White Monastery

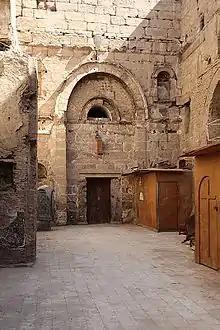
A library in the White Monastery

The literacy campaign, which Shenouda the Archimandrite waged in his monastery, reflected positively on the library of the monastery. With everyone in the monastery capable of reading and many skilled in writing manuscripts, the library must have been one of the greatest libraries of Christian Egypt. The library contained around 1,000 codices, averaging 200-300 pages each. Around 10% of these survived today in collections primarily located in Europe. This testimony is not only in the number of codices identified but also in the wide variety of subjects it possessed.